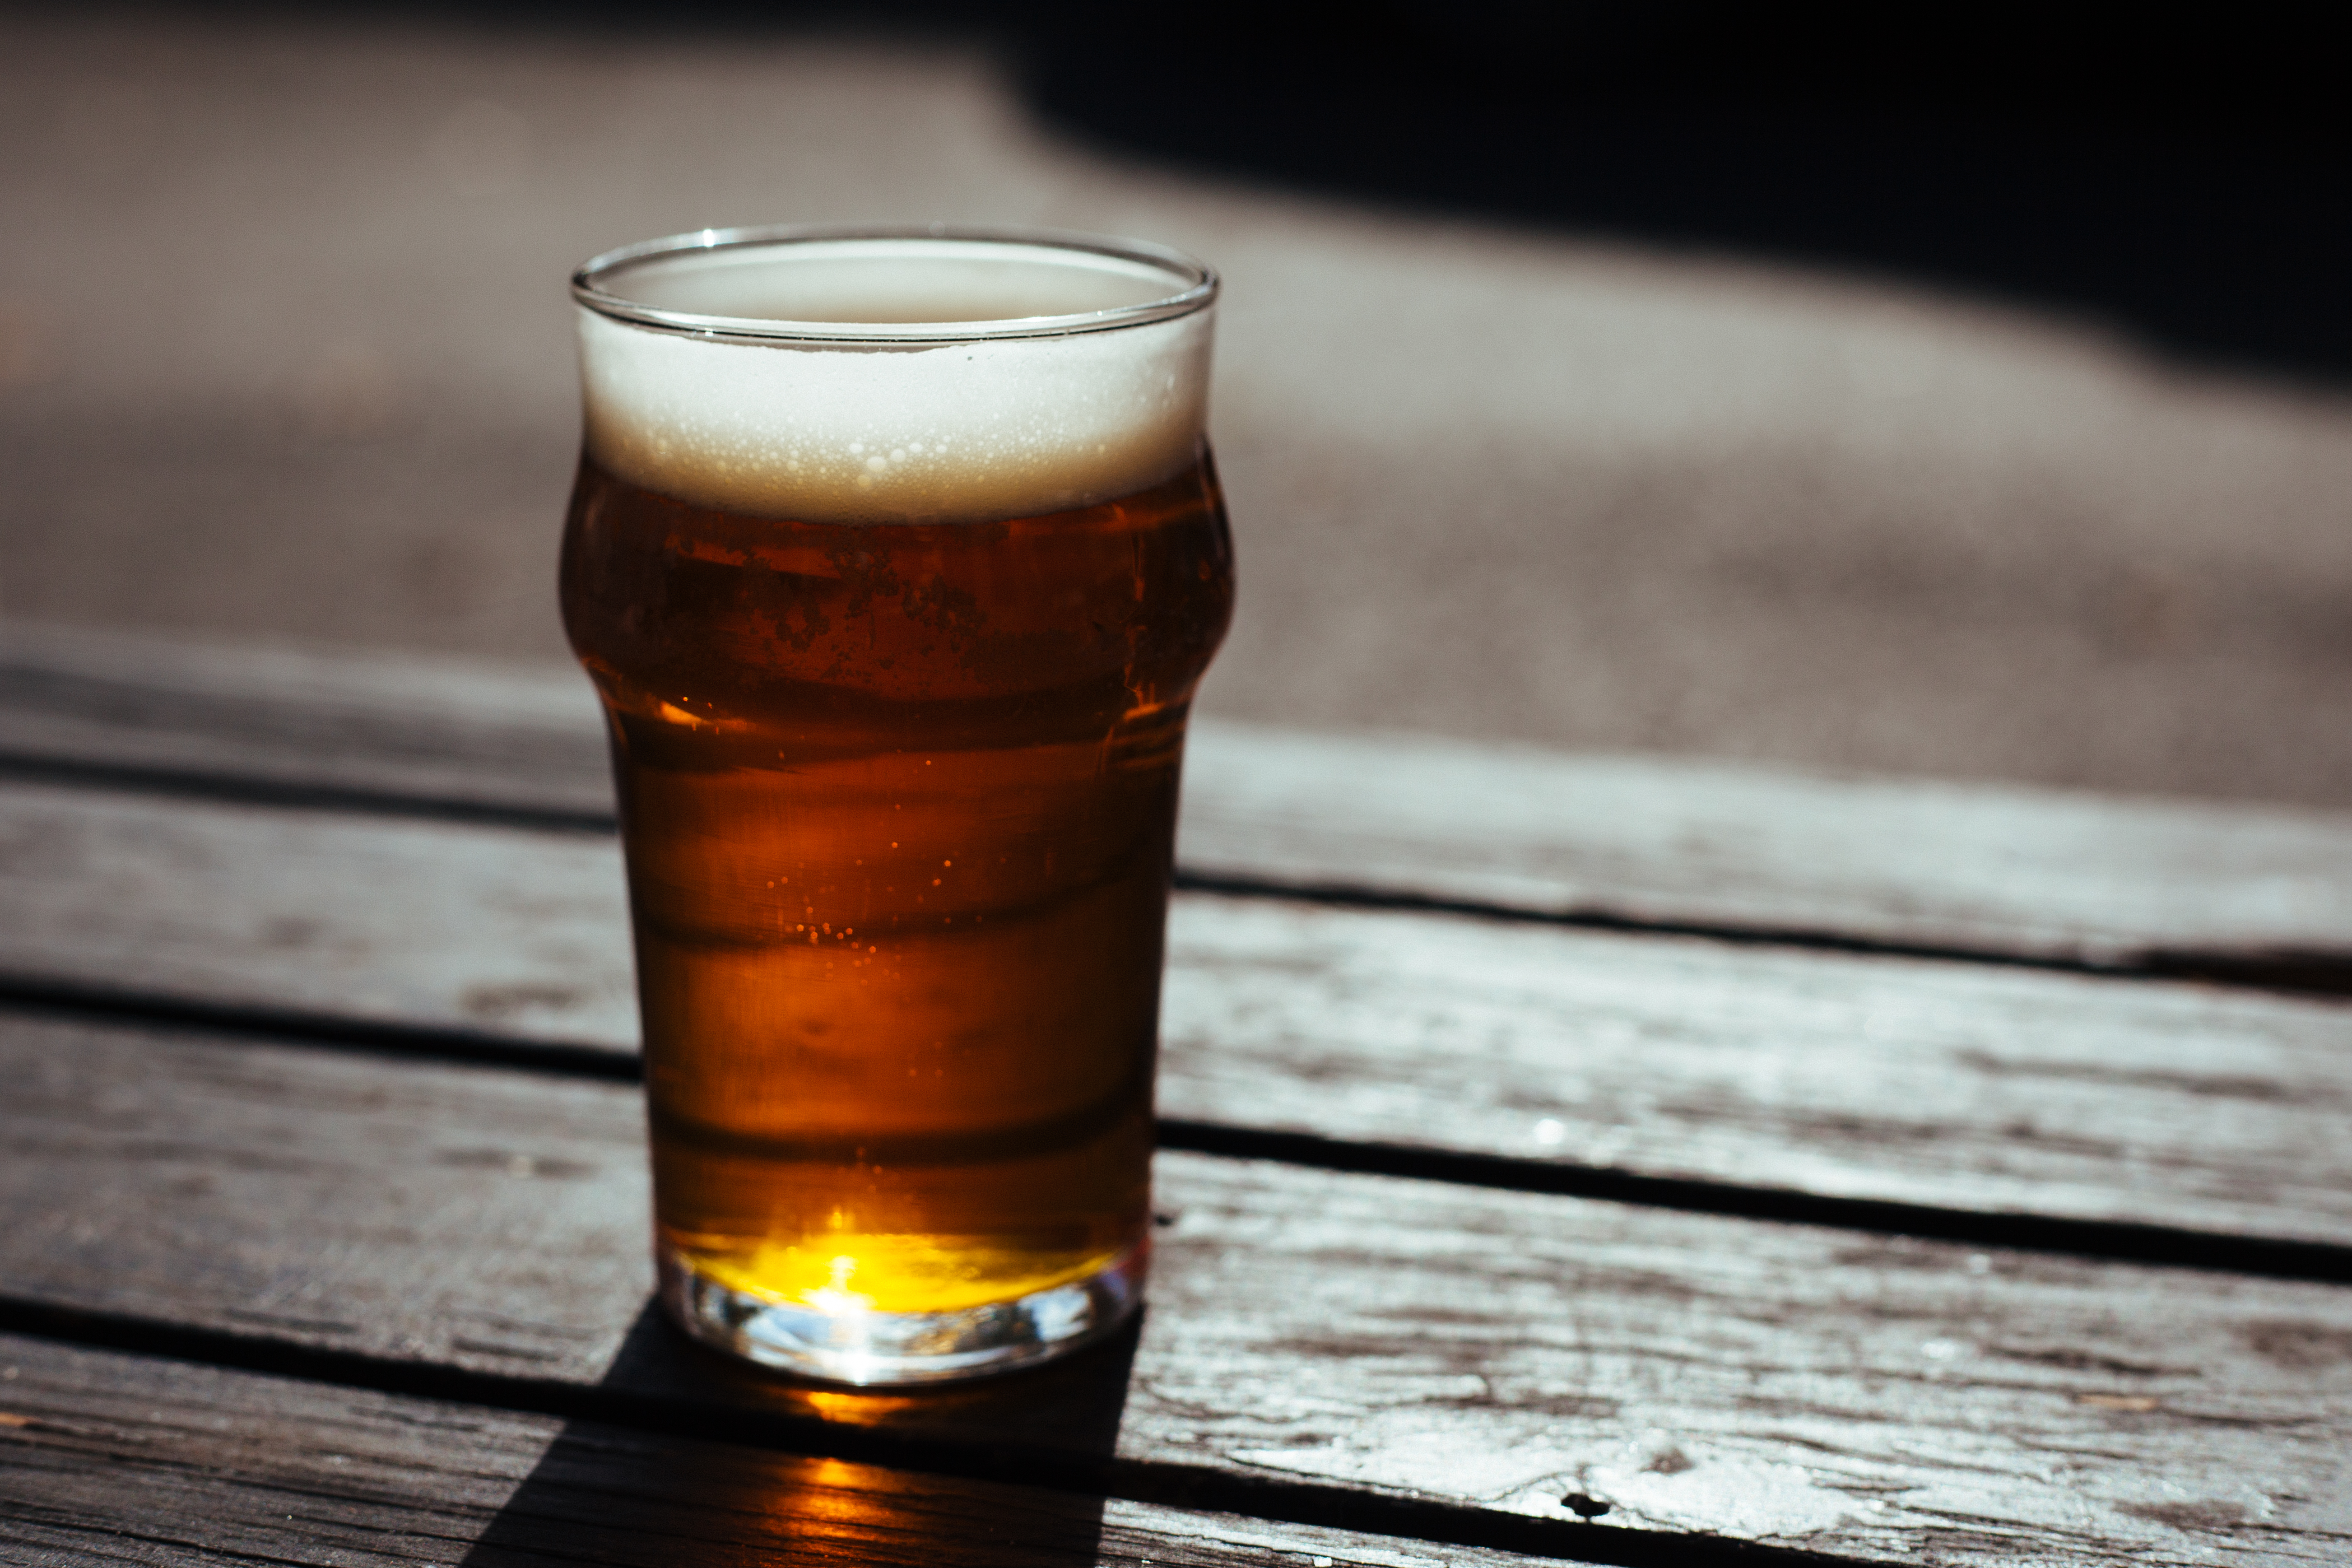
sunshine, summer, beverage, drink, beer, alcohol, alcoholic, beer garden, alcoholic beverage, grog, distilled beverage, pint us, real ale